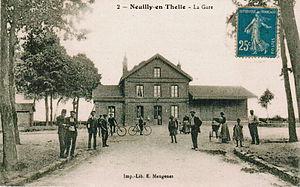
Carte postale ancienne éditée par Imp.-Lib. E. Maugenet NEUILLY-EN-THELLE - La Gare
Le Chemin de fer de Hermes à Beaumont était une ligne de chemin de fer d'intérêt local à voie métrique du réseau départemental de l'Oise entre les gares d'Hermes-Berthecourt, sur la ligne Creil - Beauvais, et de Persan-Beaumont, intersection de la transversale Pontoise - Creil et de la radiale Ligne Paris - Beauvais, qui fonctionna de 1879 à 1959.
Neuilly-en-Thelle est une commune française située dans le département de l'Oise, en région Hauts-de-France.